John Colet

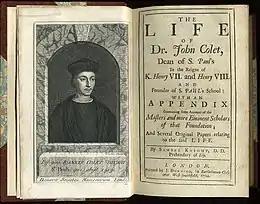
Frontispiece and titlepage of "The Life of Dr John Colet", Dean of St Paul's" by Samuel Knight, 1724.

Since 1494, Colet had been prebendary of York, and canon of St Martin le Grand, London. In 1502 he became prebendary of Salisbury, in 1505 prebendary of St Paul's, and immediately afterwards its dean, having previously taken the degree of doctor of divinity. He continued to lecture on the books of the Bible; and he soon afterwards established a perpetual divinity lecture, three days each week, in St Paul's itself. While at St. Paul's between 1505 and 1519, Colet used his preaching, administration, scriptural exegesis and education towards Church reform.